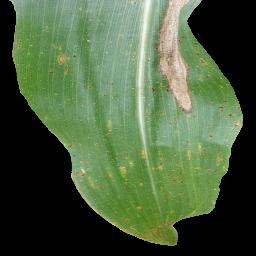
Label: Corn_(Maize)___Common_Rust